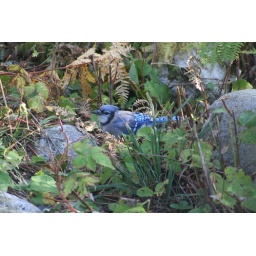
Blue Jay sitting in the grass in Orr, MN.